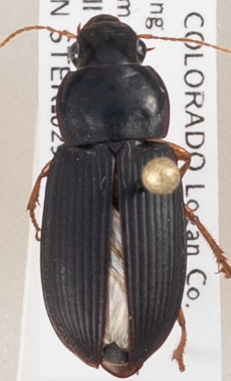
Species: Harpalus pensylvanicus
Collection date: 2018-09-06
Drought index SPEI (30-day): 1.106
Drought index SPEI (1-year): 0.71
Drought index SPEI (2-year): -0.018